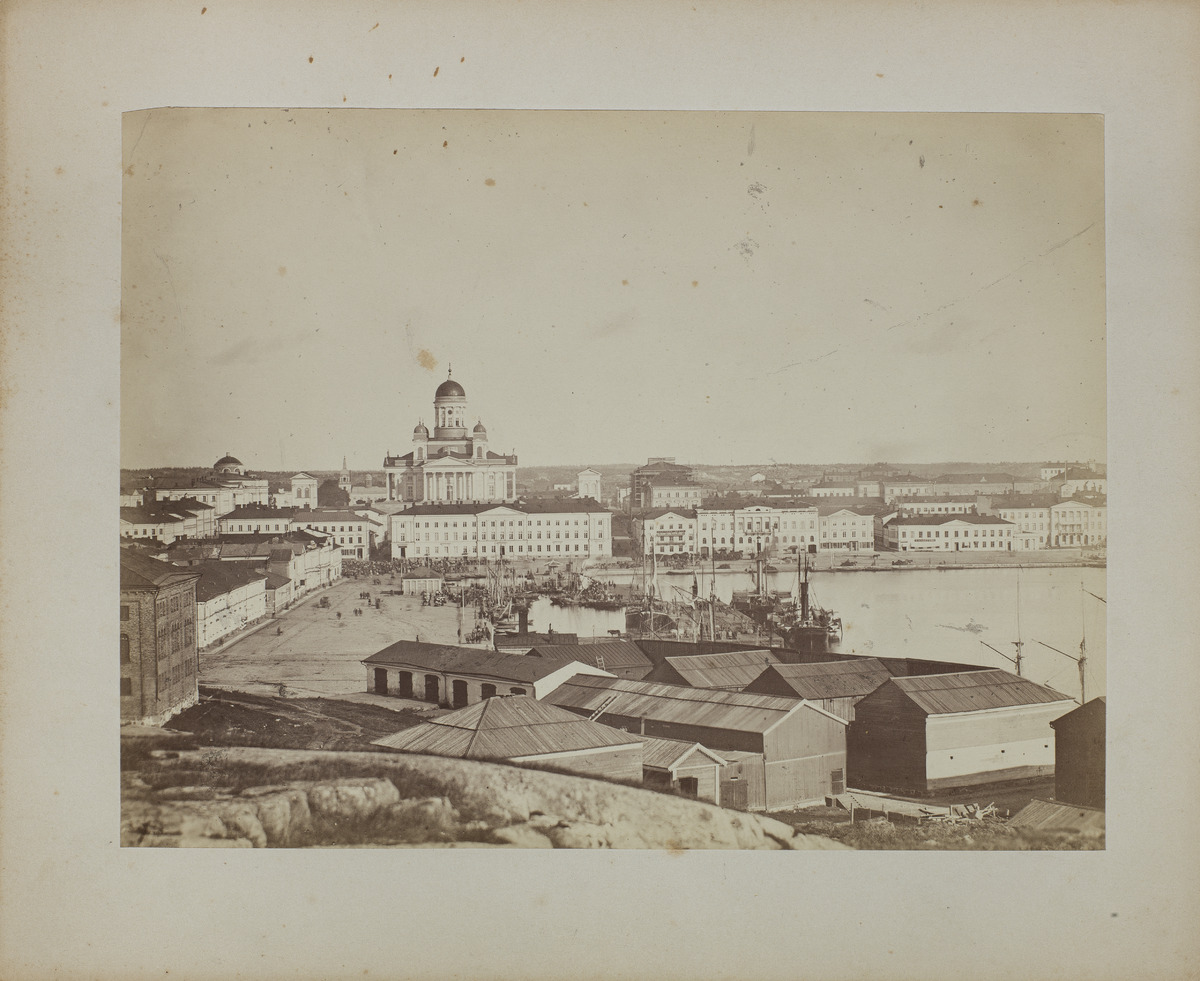
Näkymä Eteläsatamaan ja Helsingin keskustaan: Nikolainkirkko ja Etelärannan kivitaloja
sisällön kuvaus: Näkymä Eteläsatamaan ja Helsingin keskustaan: Nikolainkirkko ja Etelärannan kivitaloja. Kuvan etualalla Makasiinirannan puisia varastorakennuksia ja Pakkahuoneenlaiturissa höyrylaivoja. mustavalkoinen
Kuvaaja: Hårdh, C.A., valokuvaaja
Ajankohta: kuvausaika 1867 - 1869
Paikka: Suomi, Uusimaa, Helsinki, Kaartinkaupunki Helsinki, Eteläsatama
Aiheet: satamat, kirkot, tiilirakennukset, puurakennukset, hirsirakennukset, höyrylaivat, merivesi